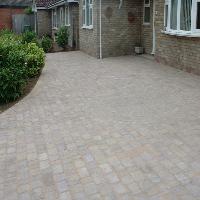
Weather: cloudy or overcast